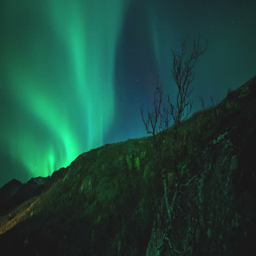
time lapse of a northern light over a mountain and a solitary birch tree